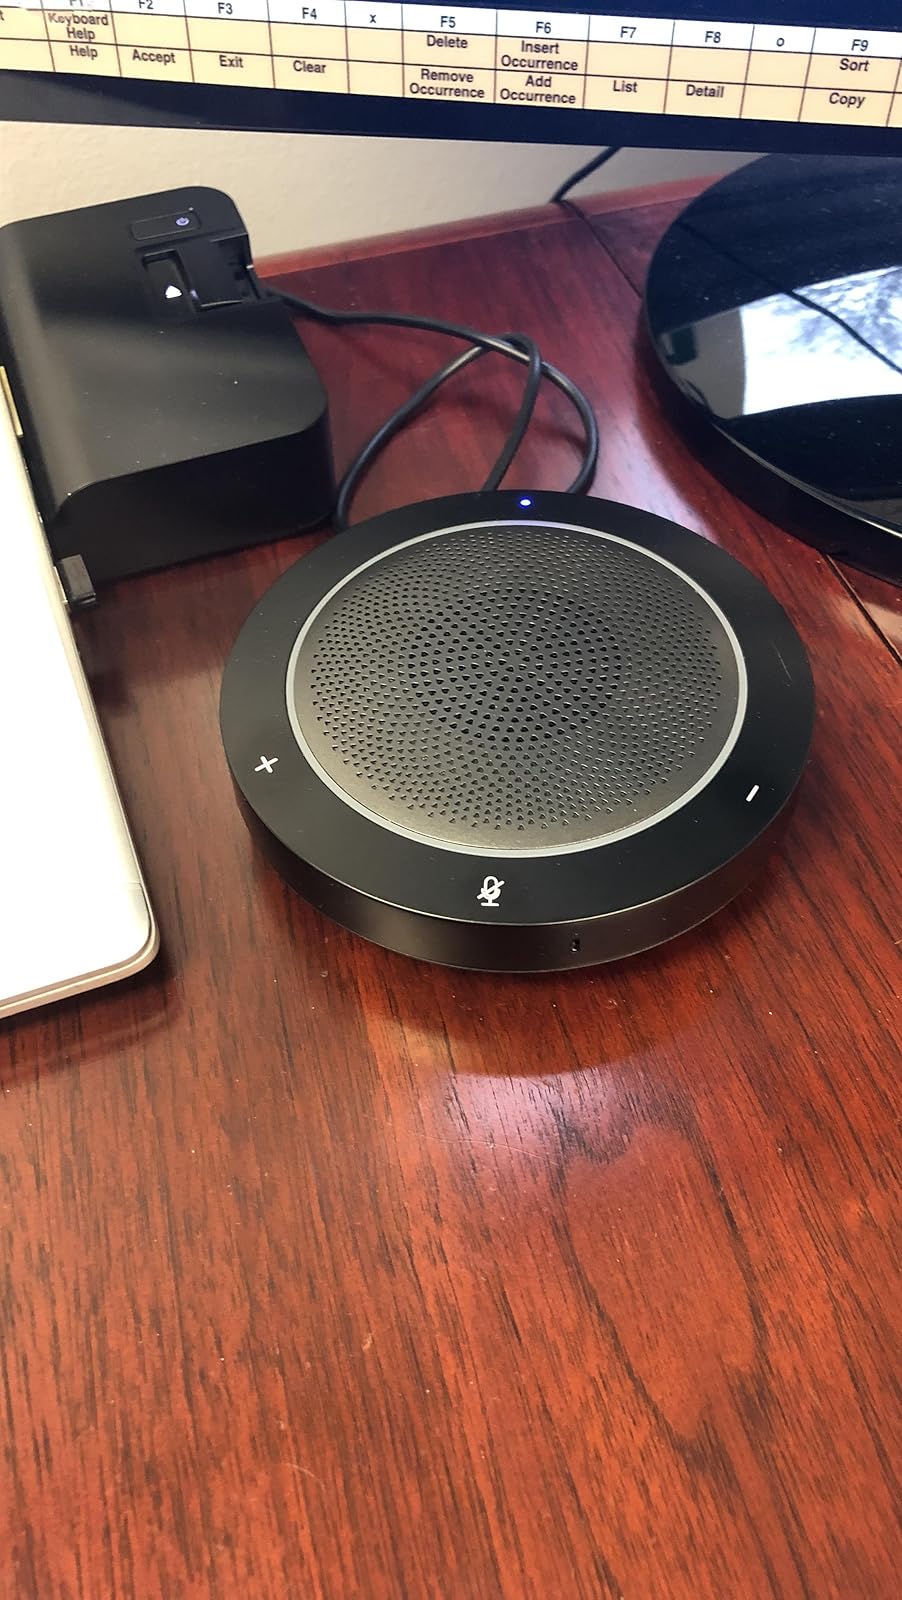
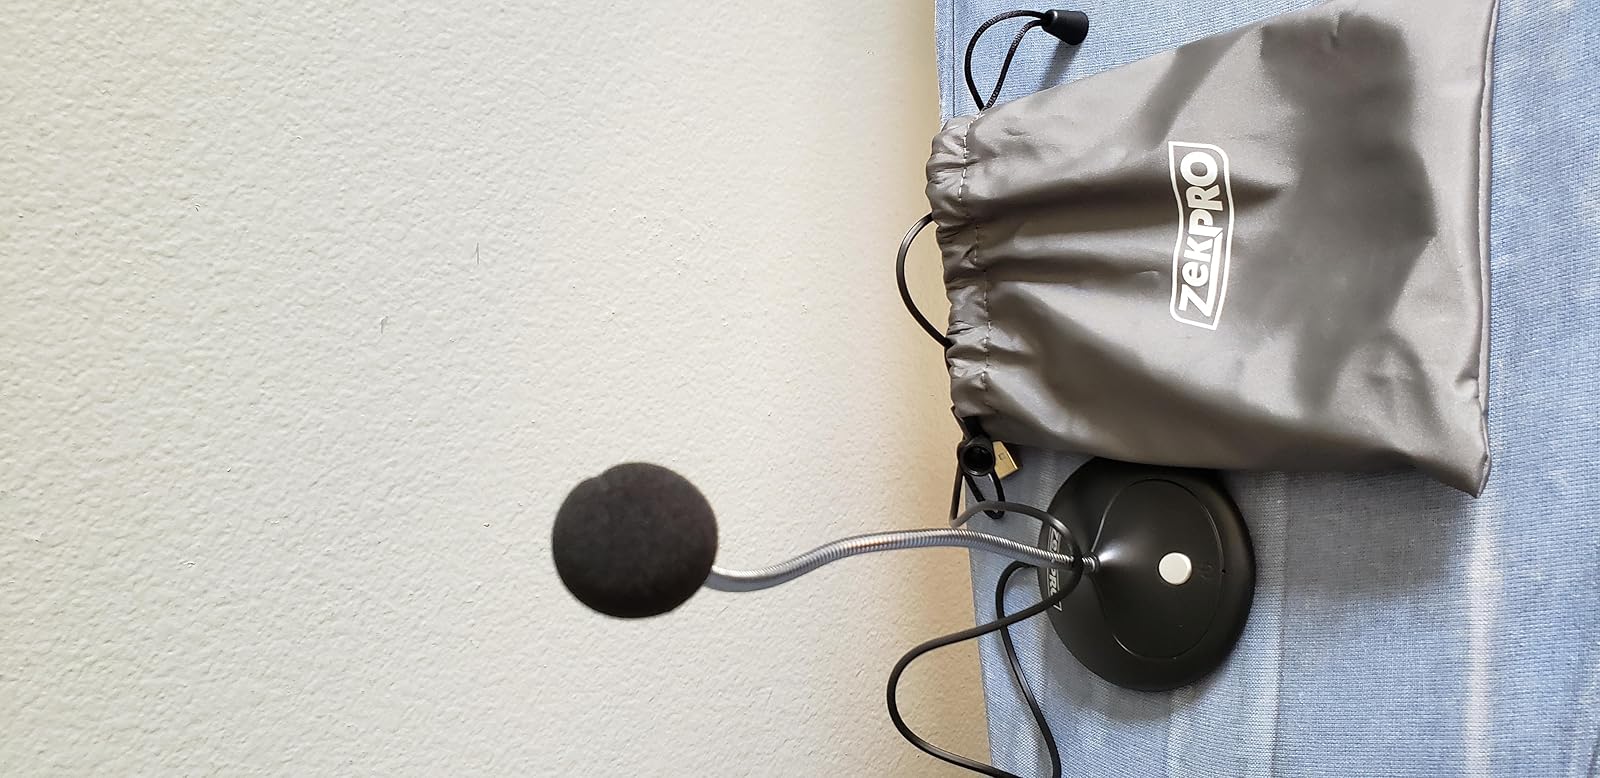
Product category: microphone
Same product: no